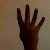
The image shows a hand gesture representing the number 4 in Indian Sign Language.